Craticulina

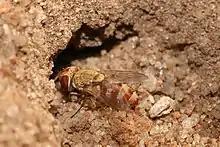
A "Craticulina" which has found the lair of a sand wasp

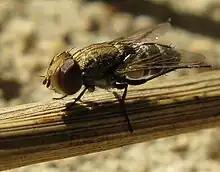
South African species of "Craticulina", kleptoparasite of "Philanthus", grooming with hind legs while awaiting host

Craticulina is a genus of true flies in the family Sarcophagidae. They are cleptoparasites of various species of sand wasps. They are ovoviviparous, laying larvae instead of eggs. The larvae share the prey of the sand wasp, and though they are much smaller than the wasps, many fly larvae may be present in each wasp larva, causing food to run short. Sometimes the fly larvae also attack the wasp larvae while they are small, especially if too many fly larvae and too little food are present.